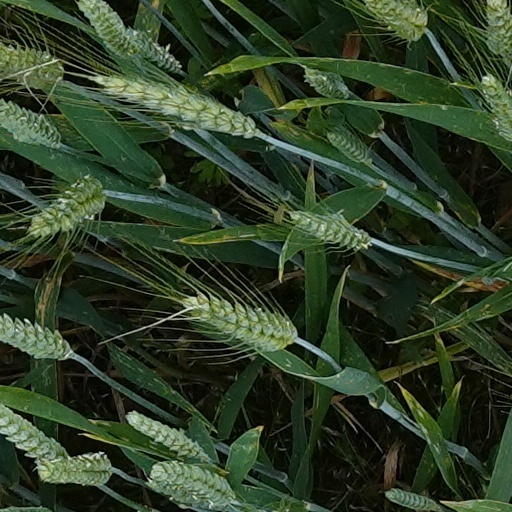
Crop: wheat